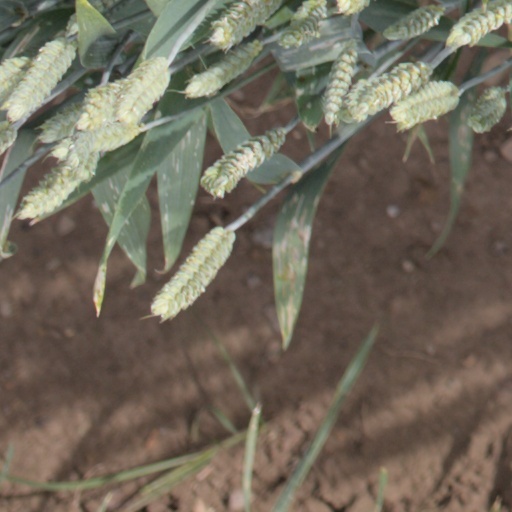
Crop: wheat